Pennsylvania Route 82

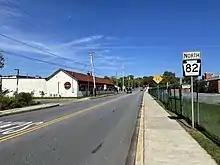
PA 82 northbound in Kennett Square

PA 82 begins as Creek Road at the Delaware state line, where it meets the northern terminus of DE 82, in Kennett Township, Chester County. From the border, the route winds northwest as a two-lane undivided road through wooded areas alongside the Red Clay Creek. The road winds north along the creek's East Branch through more woodland with some homes. PA 82 turns west and heads into the borough of Kennett Square, where it becomes East South Street and passes through residential areas. The route passes north of Kennett High School before it turns north onto South Union Street and heads through commercial areas, coming to a bridge over an East Penn Railroad line. The road runs through wooded neighborhoods before it intersects the one-way pair of Cypress Street eastbound and State Street westbound (both of which comprise the Baltimore Pike) in the commercial downtown of Kennett Square. PA 82 becomes North Union Street and runs through more wooded areas of homes before leaving Kennett Square for Kennett Township again. The route passes a cemetery before it enters East Marlborough Township and immediately reaches a diamond interchange with the US 1 freeway, where the route is a divided highway.